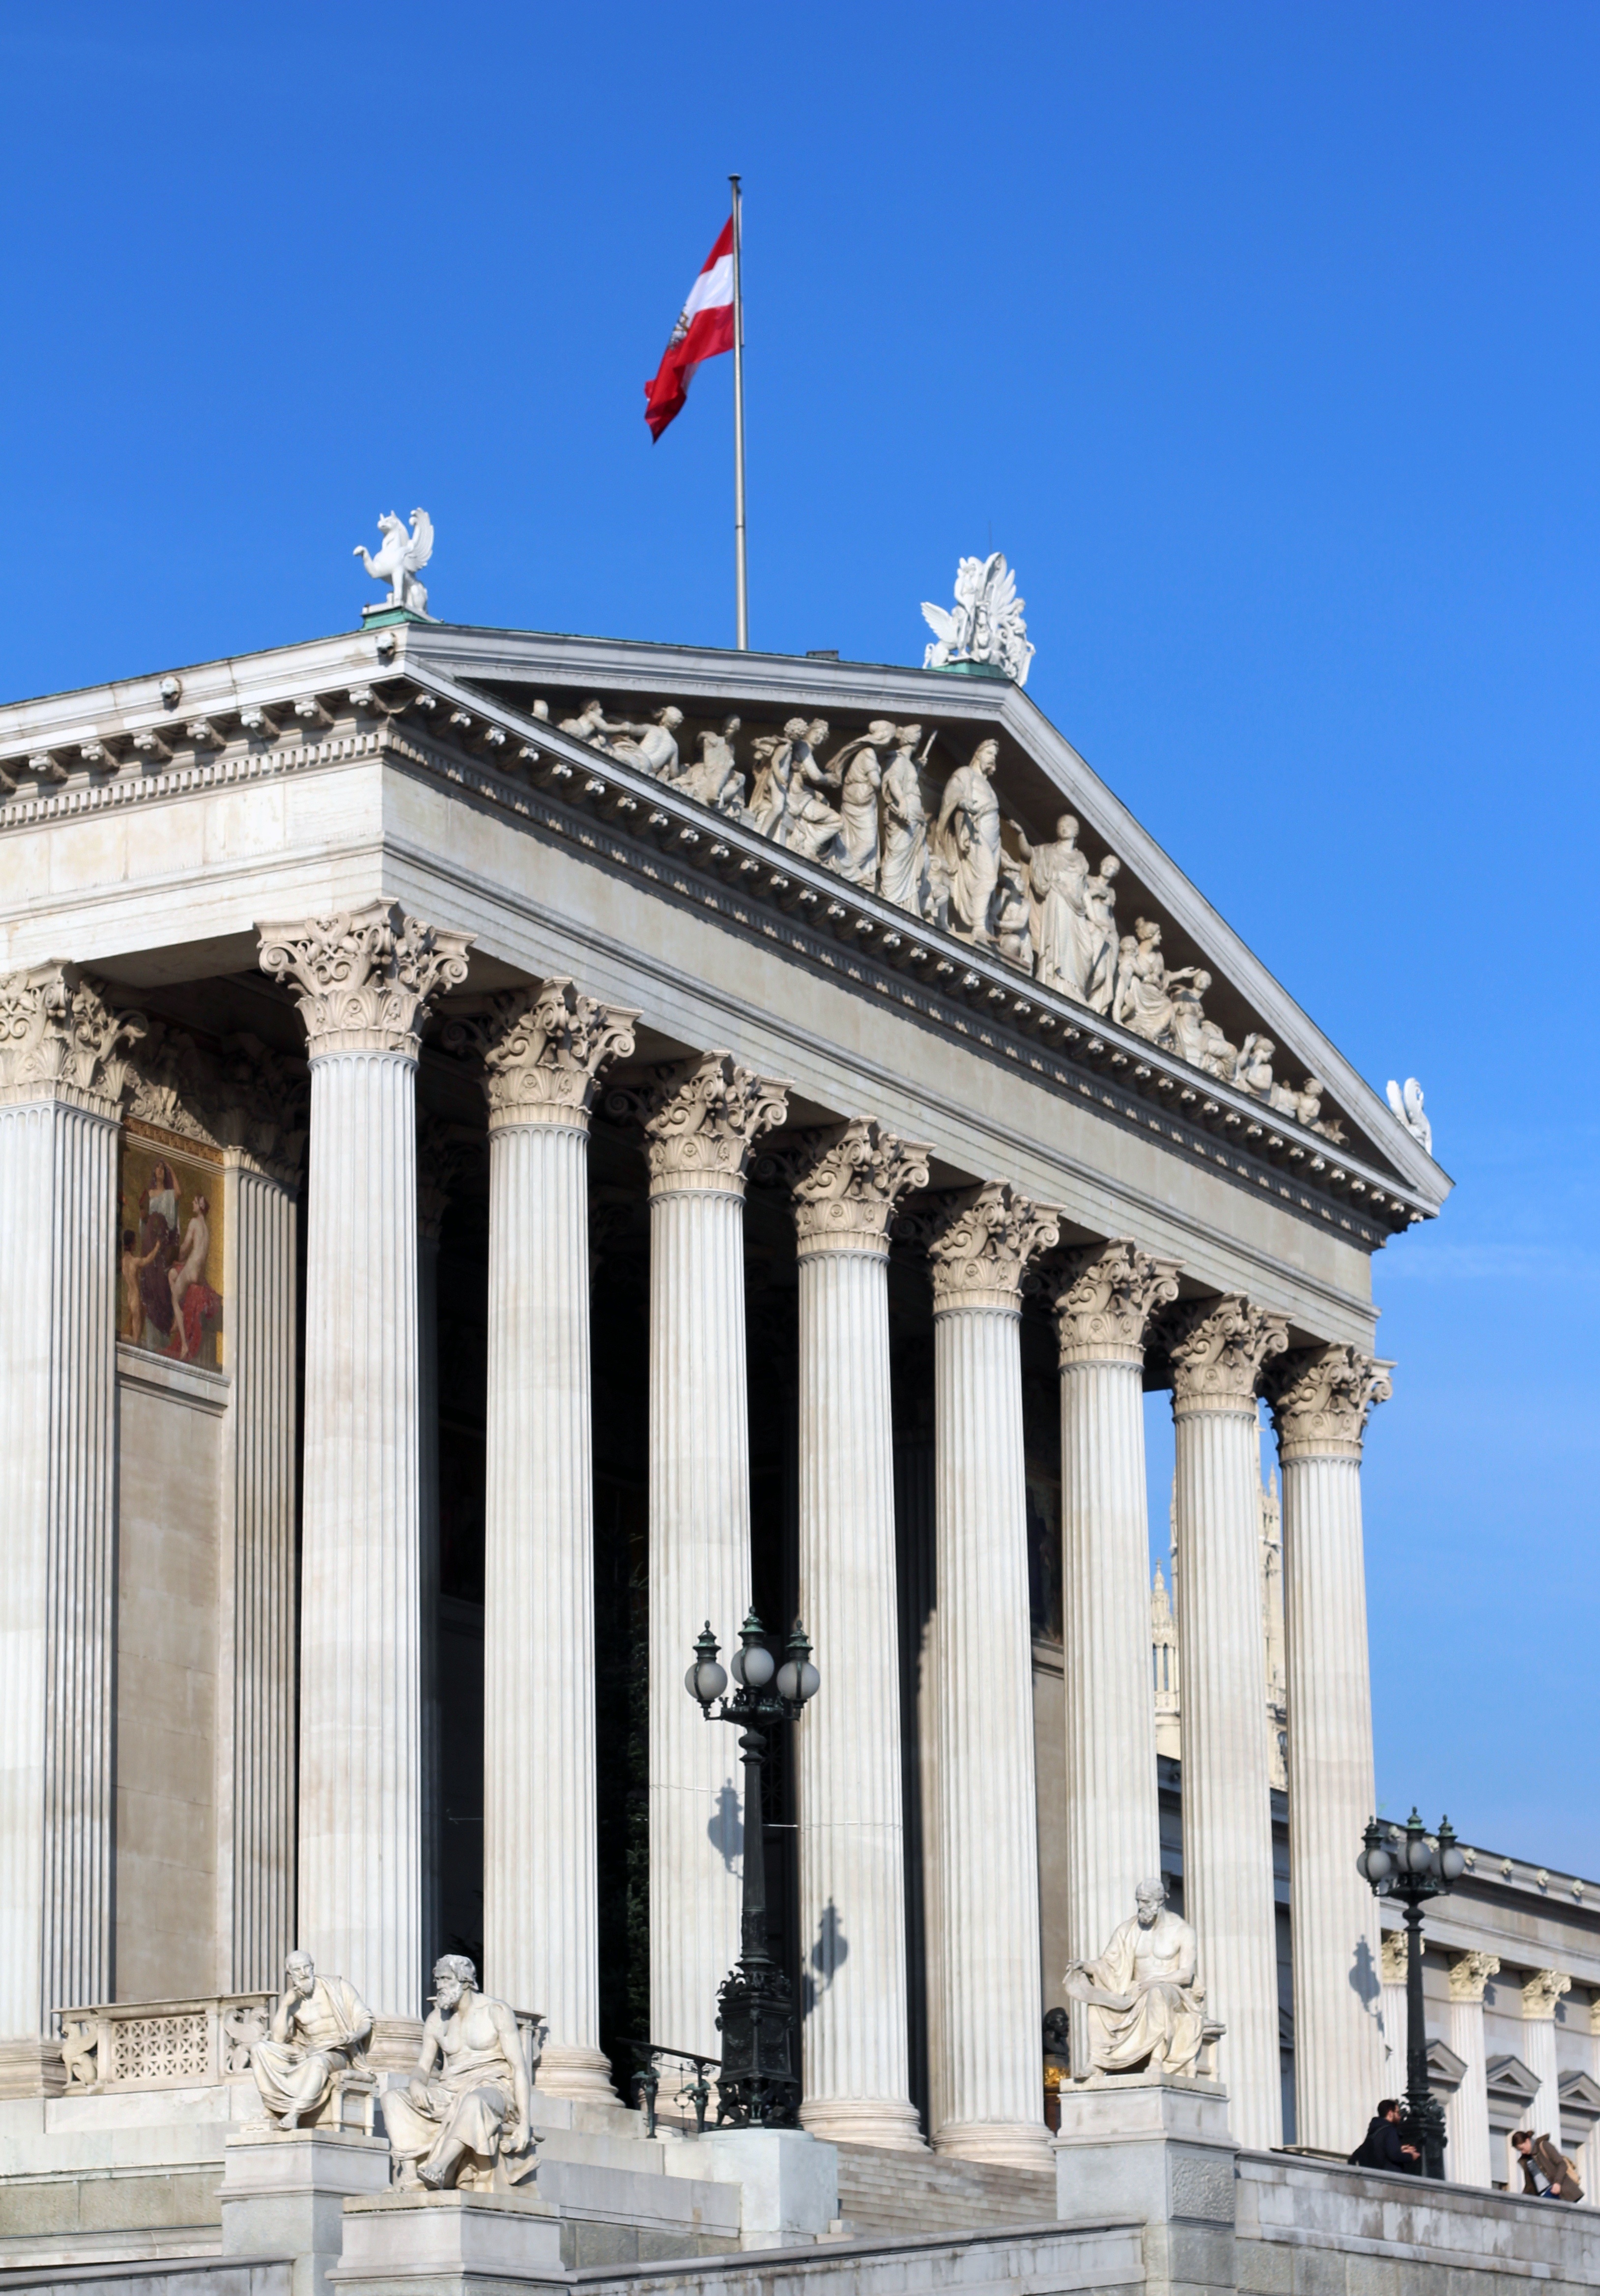
architecture, structure, sky, building, palace, old, monument, europe, arch, column, opera house, landmark, facade, attraction, place of worship, austria, capital, national, parliament, vienna, marble, culture, european, famous, government, basilica, architectural, roman temple, classical architecture, historic site, ancient history, ancient roman architecture, ancient greek temple